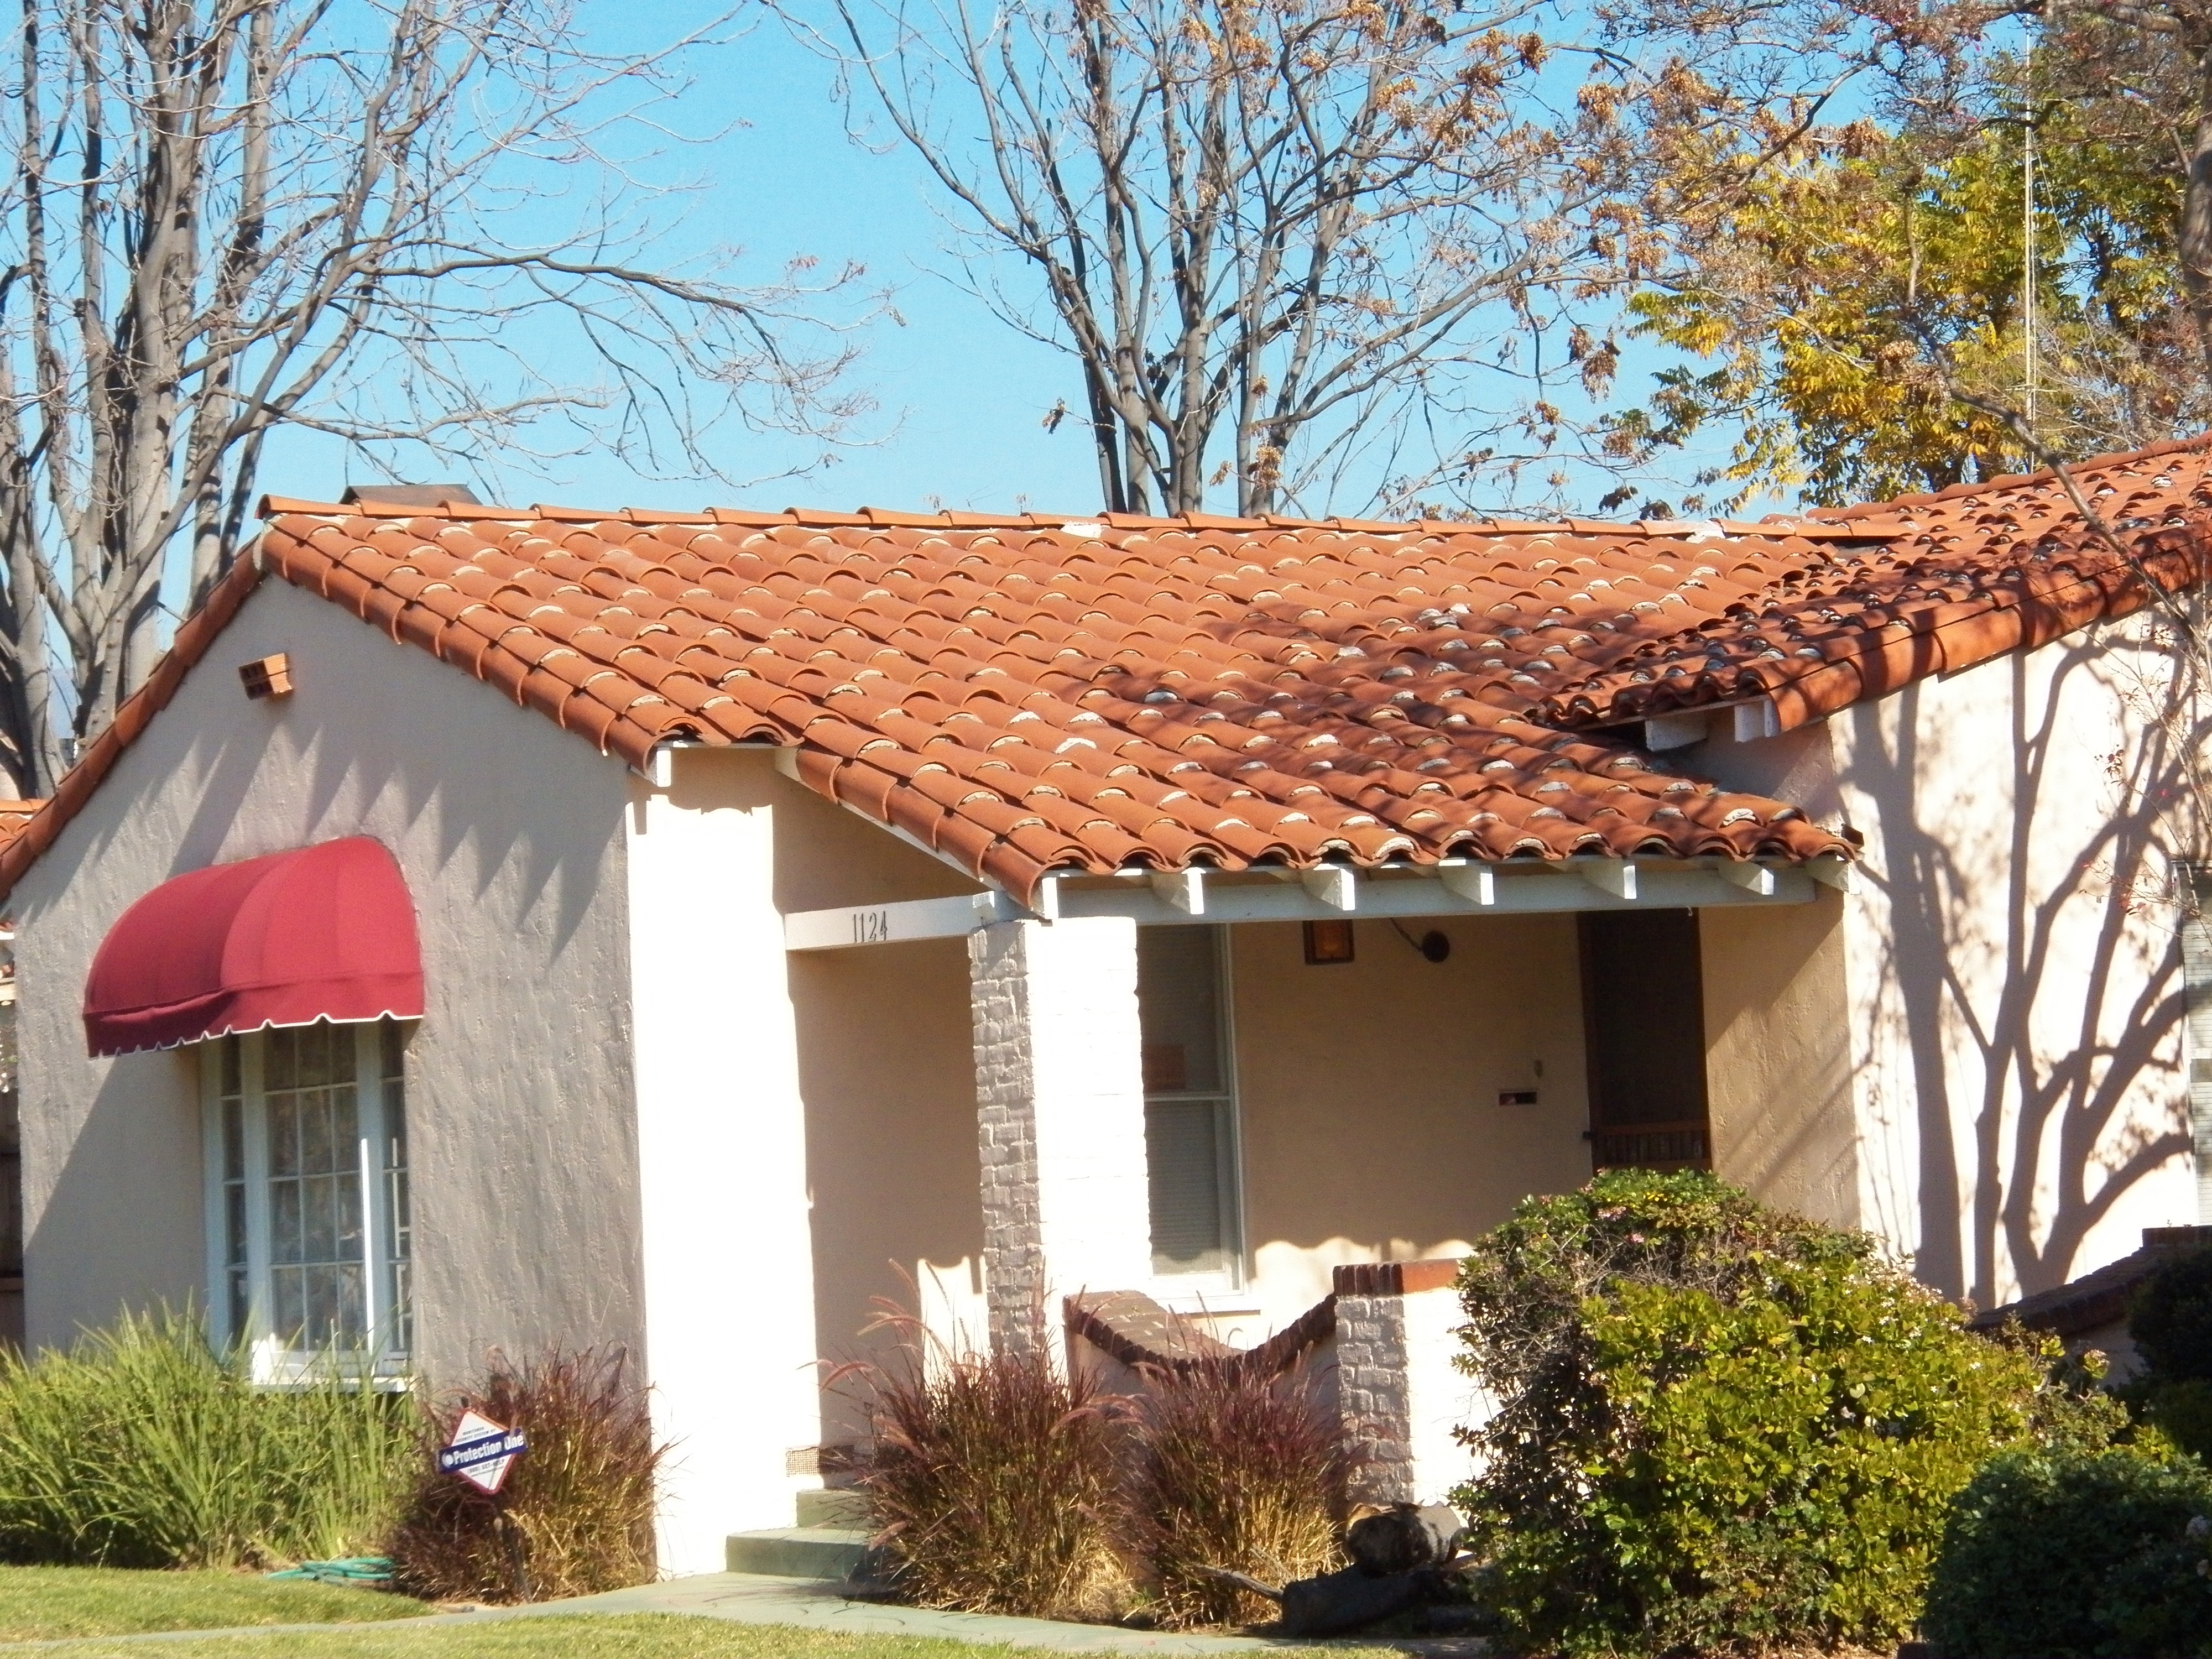
architecture, house, roof, building, home, shed, cottage, backyard, facade, property, siding, pergola, real estate, red tile roof, outdoor structure